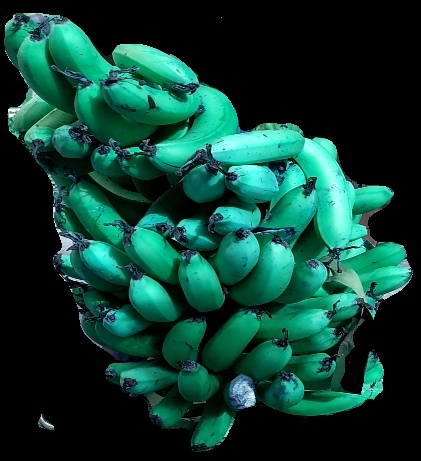
Variety: pachbale
Grade: grade3